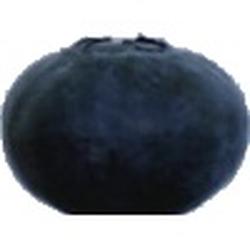
Label: Blueberry